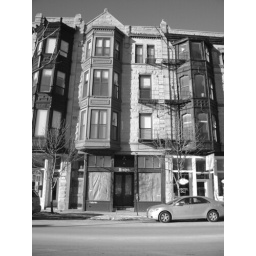
under a sunny blue winter sky